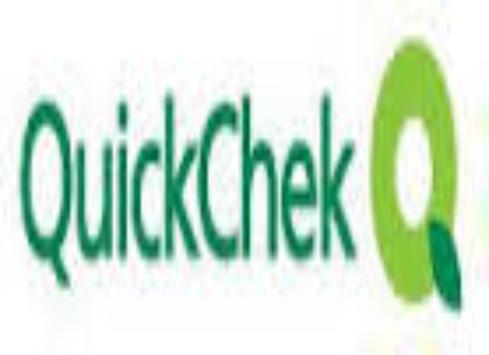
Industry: Food